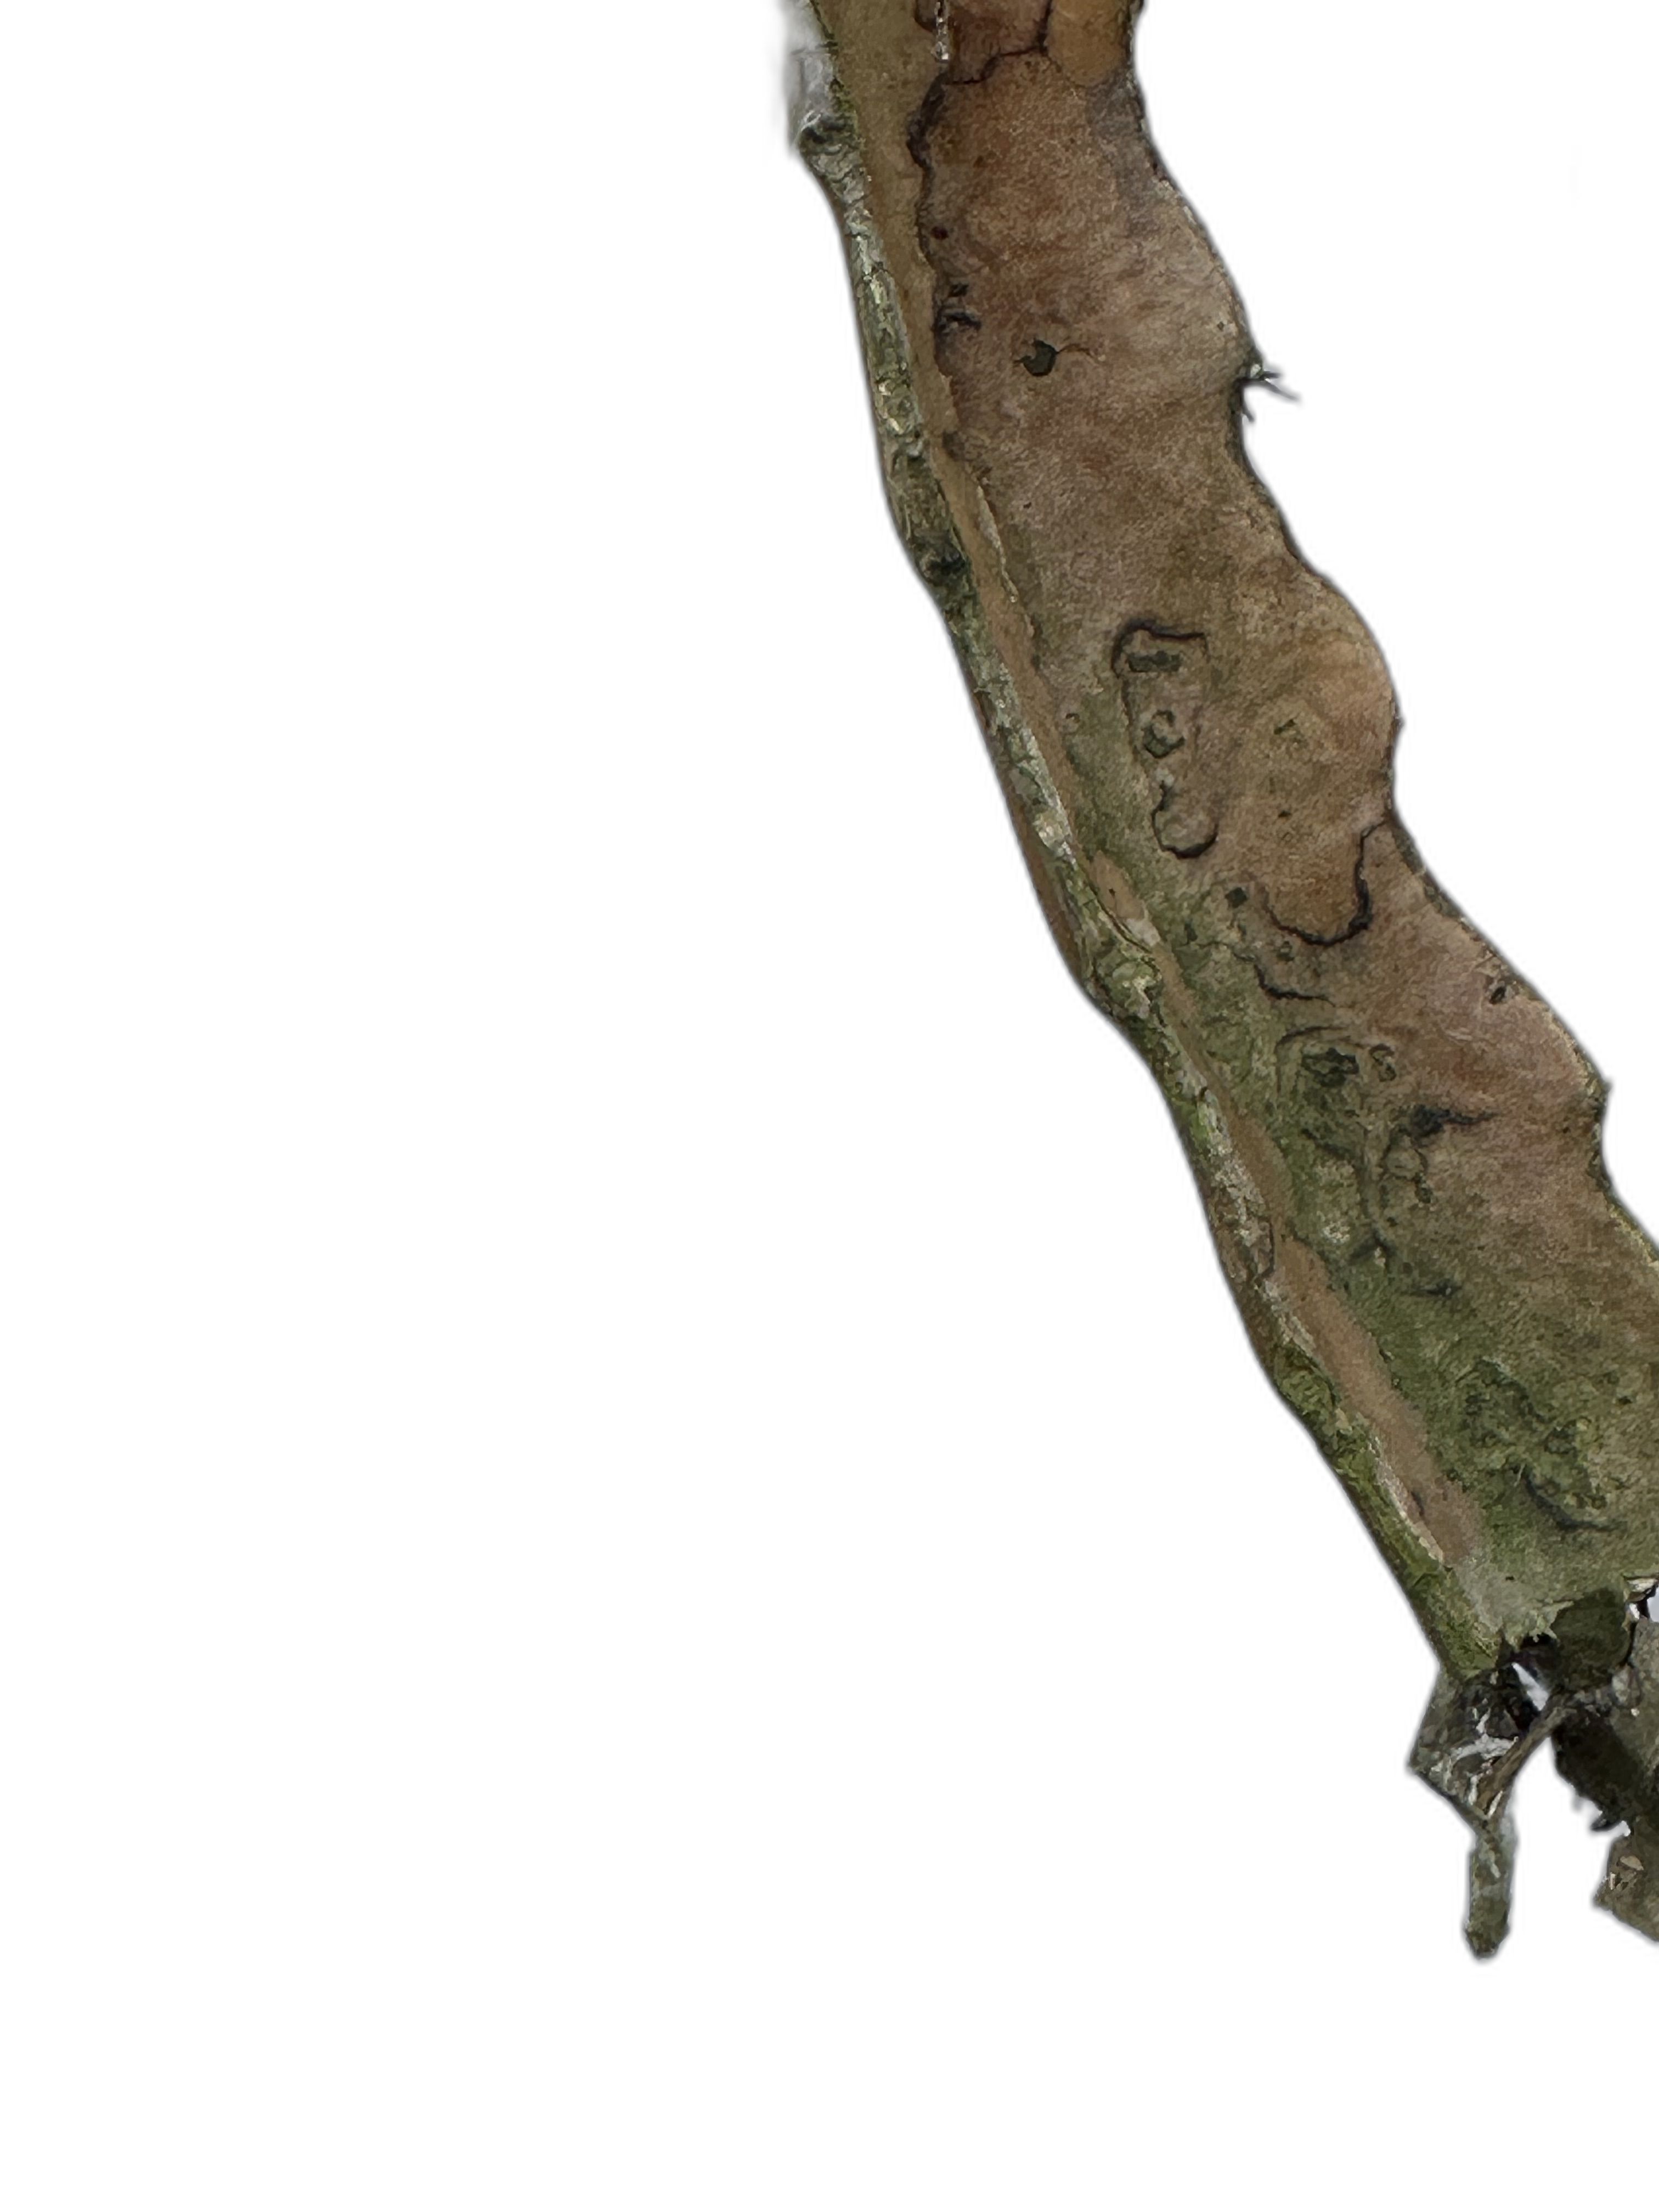
Label: Bad leaf